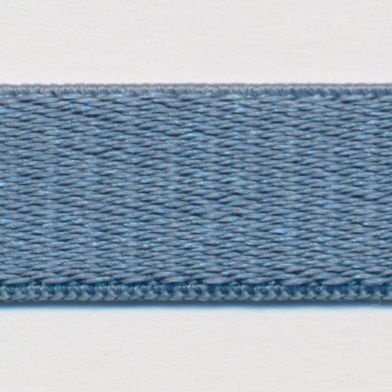
サテンストレッチテープ #29 チャイナブルー
商品詳細 ご購入の際の注意点 SHINDO社製（S.I.C.）サテンストレッチテープです。なめらかな表面と秀逸な光沢感が特徴の伸縮性のサテンテープです。日本製ですのでゴムの耐久性も高く、長く安心してお使いいただけます。インナーやキャミソールの肩紐などのご用途にオススメです。7x7mmや9x9mm、12x12mmサイズはバインダー（テープ中央部に折れ目加工が施されており、袖や裾部分などの布端を容易に挟み込み、縁取りテープとして簡単＆綺麗に縫い付けられるテープ）タイプです。 ※メートルカット品は、実物確認用のサンプルまたはご試作用途向けに販売をいたしております（数量「3」でお求めいただくと、3メートルを1本でお届け）。巻でのご購入前に必ずメートルカット品にて実物をご確認ください。 販売単位 メートルカット または 巻 サイズ 6mm 9mm 12mm 7x7mm 9x9mm 12x12mm 材質 ポリエステル85% ポリウレタン15% 厚み 0.9mm 染色 後染め メーカー SHINDO 洗濯マーク メートル単位でのご購入は、10メートル までは継ぎ目なしでのカット販売となります（ 15メートルにてご注文をいただいた際は、ご指示をいただかない限り、10メートルを1つと5メートルを一つでの納品となります ） 巻でのご購入は継ぎ目なしのご指定をいただくことができません (継ぎ目のある場合は余分入り) 。 ディスプレイ性能や設定などにより、商品写真の色と実物が多少異なる場合はあります。 念のため、使用用途に合ったテストをした後にご使用ください。 各商品の取扱いについては、商品詳細情報の洗濯マークを参照の上ご使用ください。 同じ色番でも染色ロットにより多少色目が異なることがあります 商品の特性により、幅の表示が実物と多少異なることがあります 変色する場合がありますので漂白剤は使用しないでください。 高温度の蒸気やアイロン、プレスなどの熱処理により変色、形態変化、移染することがあります 縫製される生地と本製品の収縮率が異なる場合、シワ等が発生することがあります 濃色の製品を白色又は淡色の生地と組み合わせて使用すると色移りする場合があります ホツレの原因となりますので、製紐、織物のパイピング製品は、縫製の際、耳部分を切り落とさないでください ニードル商品は、片耳がループ組織の織製品ですので、このループが解れると織終り方向よりラン現象を起こし、組織破壊に繋がる恐れがあります（切り口を二つ折にする等、ループが解れ難い様にしてください） カット面がホツレや糸抜けすることがあり、また強い力が掛かると目ずれすることもあります ボビン等に巻かれた商品は、縫製後の収縮を避けるため、一昼夜放反後にご使用ください ダンボールケース等による高温多湿下での長期保管は、黄変の原因となりますため、お避けください ノックスガス等の影響により黄変、変色することがあります
Brand: SHINDO
Category: Arts & Entertainment > Hobbies & Creative Arts > Arts & Crafts > Art & Crafting Materials > Embellishments & Trims > Elastic > Clear Embellishments